Japan–South Korea trade dispute

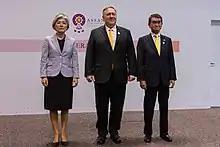
From left to right: Kang Kyung-wha, Mike Pompeo, and Tarō Kōno in Bangkok, at a trilateral meeting in August 2019

Although the Japanese Ministry of Economy, Trade and Industry (METI) officially cites "undermined trust in the field of export control" as its reason to remove South Korea from the white list, many external observers argued that current tensions more broadly reflect historical grievances between Japan and South Korea, including comfort women. During Japanese colonial rule in the Korean Peninsula, many Koreans, both North and South, were forced to work at dozens of Japanese companies, often in brutal conditions. During World War II between 1939 and 1945, the Empire of Japan conscripted 5.4 million Koreans, 670,000 of them were sent to mainland Japan as forced labor and as "comfort women", or women and girls forced into sexual slavery in occupied countries and territories before and during World War II, or who participated in the earlier program of voluntary prostitution. After the two countries normalized their relations in 1965, surviving comfort women have demanded for compensation and an apology from the Japanese government, as well as individual claims for compensation. Opponents of the 1965 treaty argue it needs to be revisited because it was signed by then-President Park Chung Hee, who acted against public sentiment.